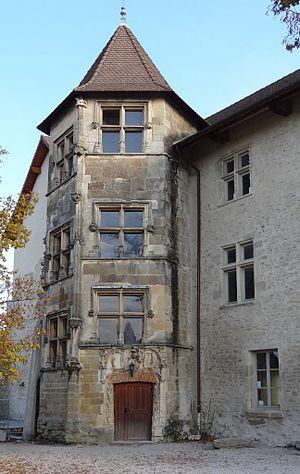
Vue depuis la cour intérieure côté sud-ouest montrant la tourelle polygonale du XVème siècle abritant un escalier à vis reliant les différentes parties du bâtiment et les différents étages.
Le château de Demptézieu est un château situé dans la commune de Saint-Savin, dans le hameau du même nom, dans le département français de l'Isère en région Auvergne-Rhône-Alpes.
Demptézieu est une ancienne paroisse qui fut brièvement une commune française du département de l'Isère. La commune n'a connu qu'une brève existence : entre 1790 et 1794, elle est supprimée et rattachée à Saint-Savin.